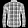
Label: Shirt